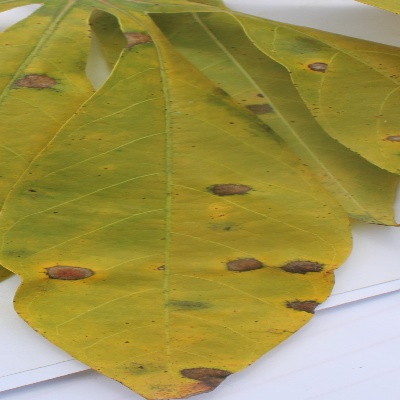
Crop: Cassava
Condition: brown spot